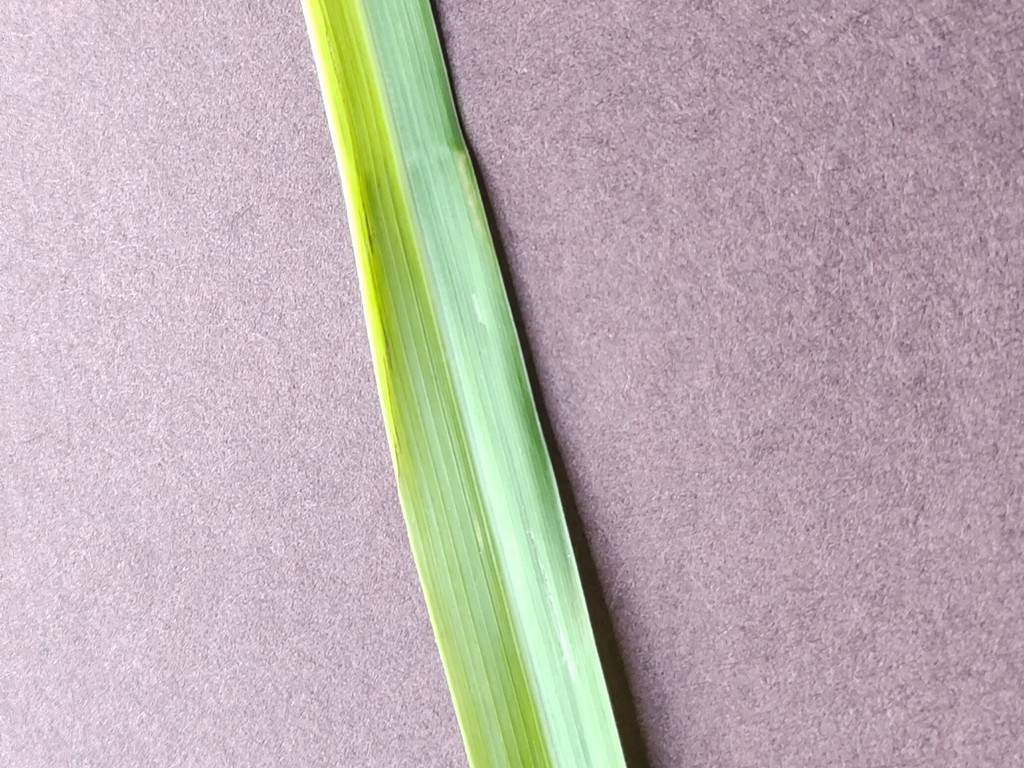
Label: Healthy